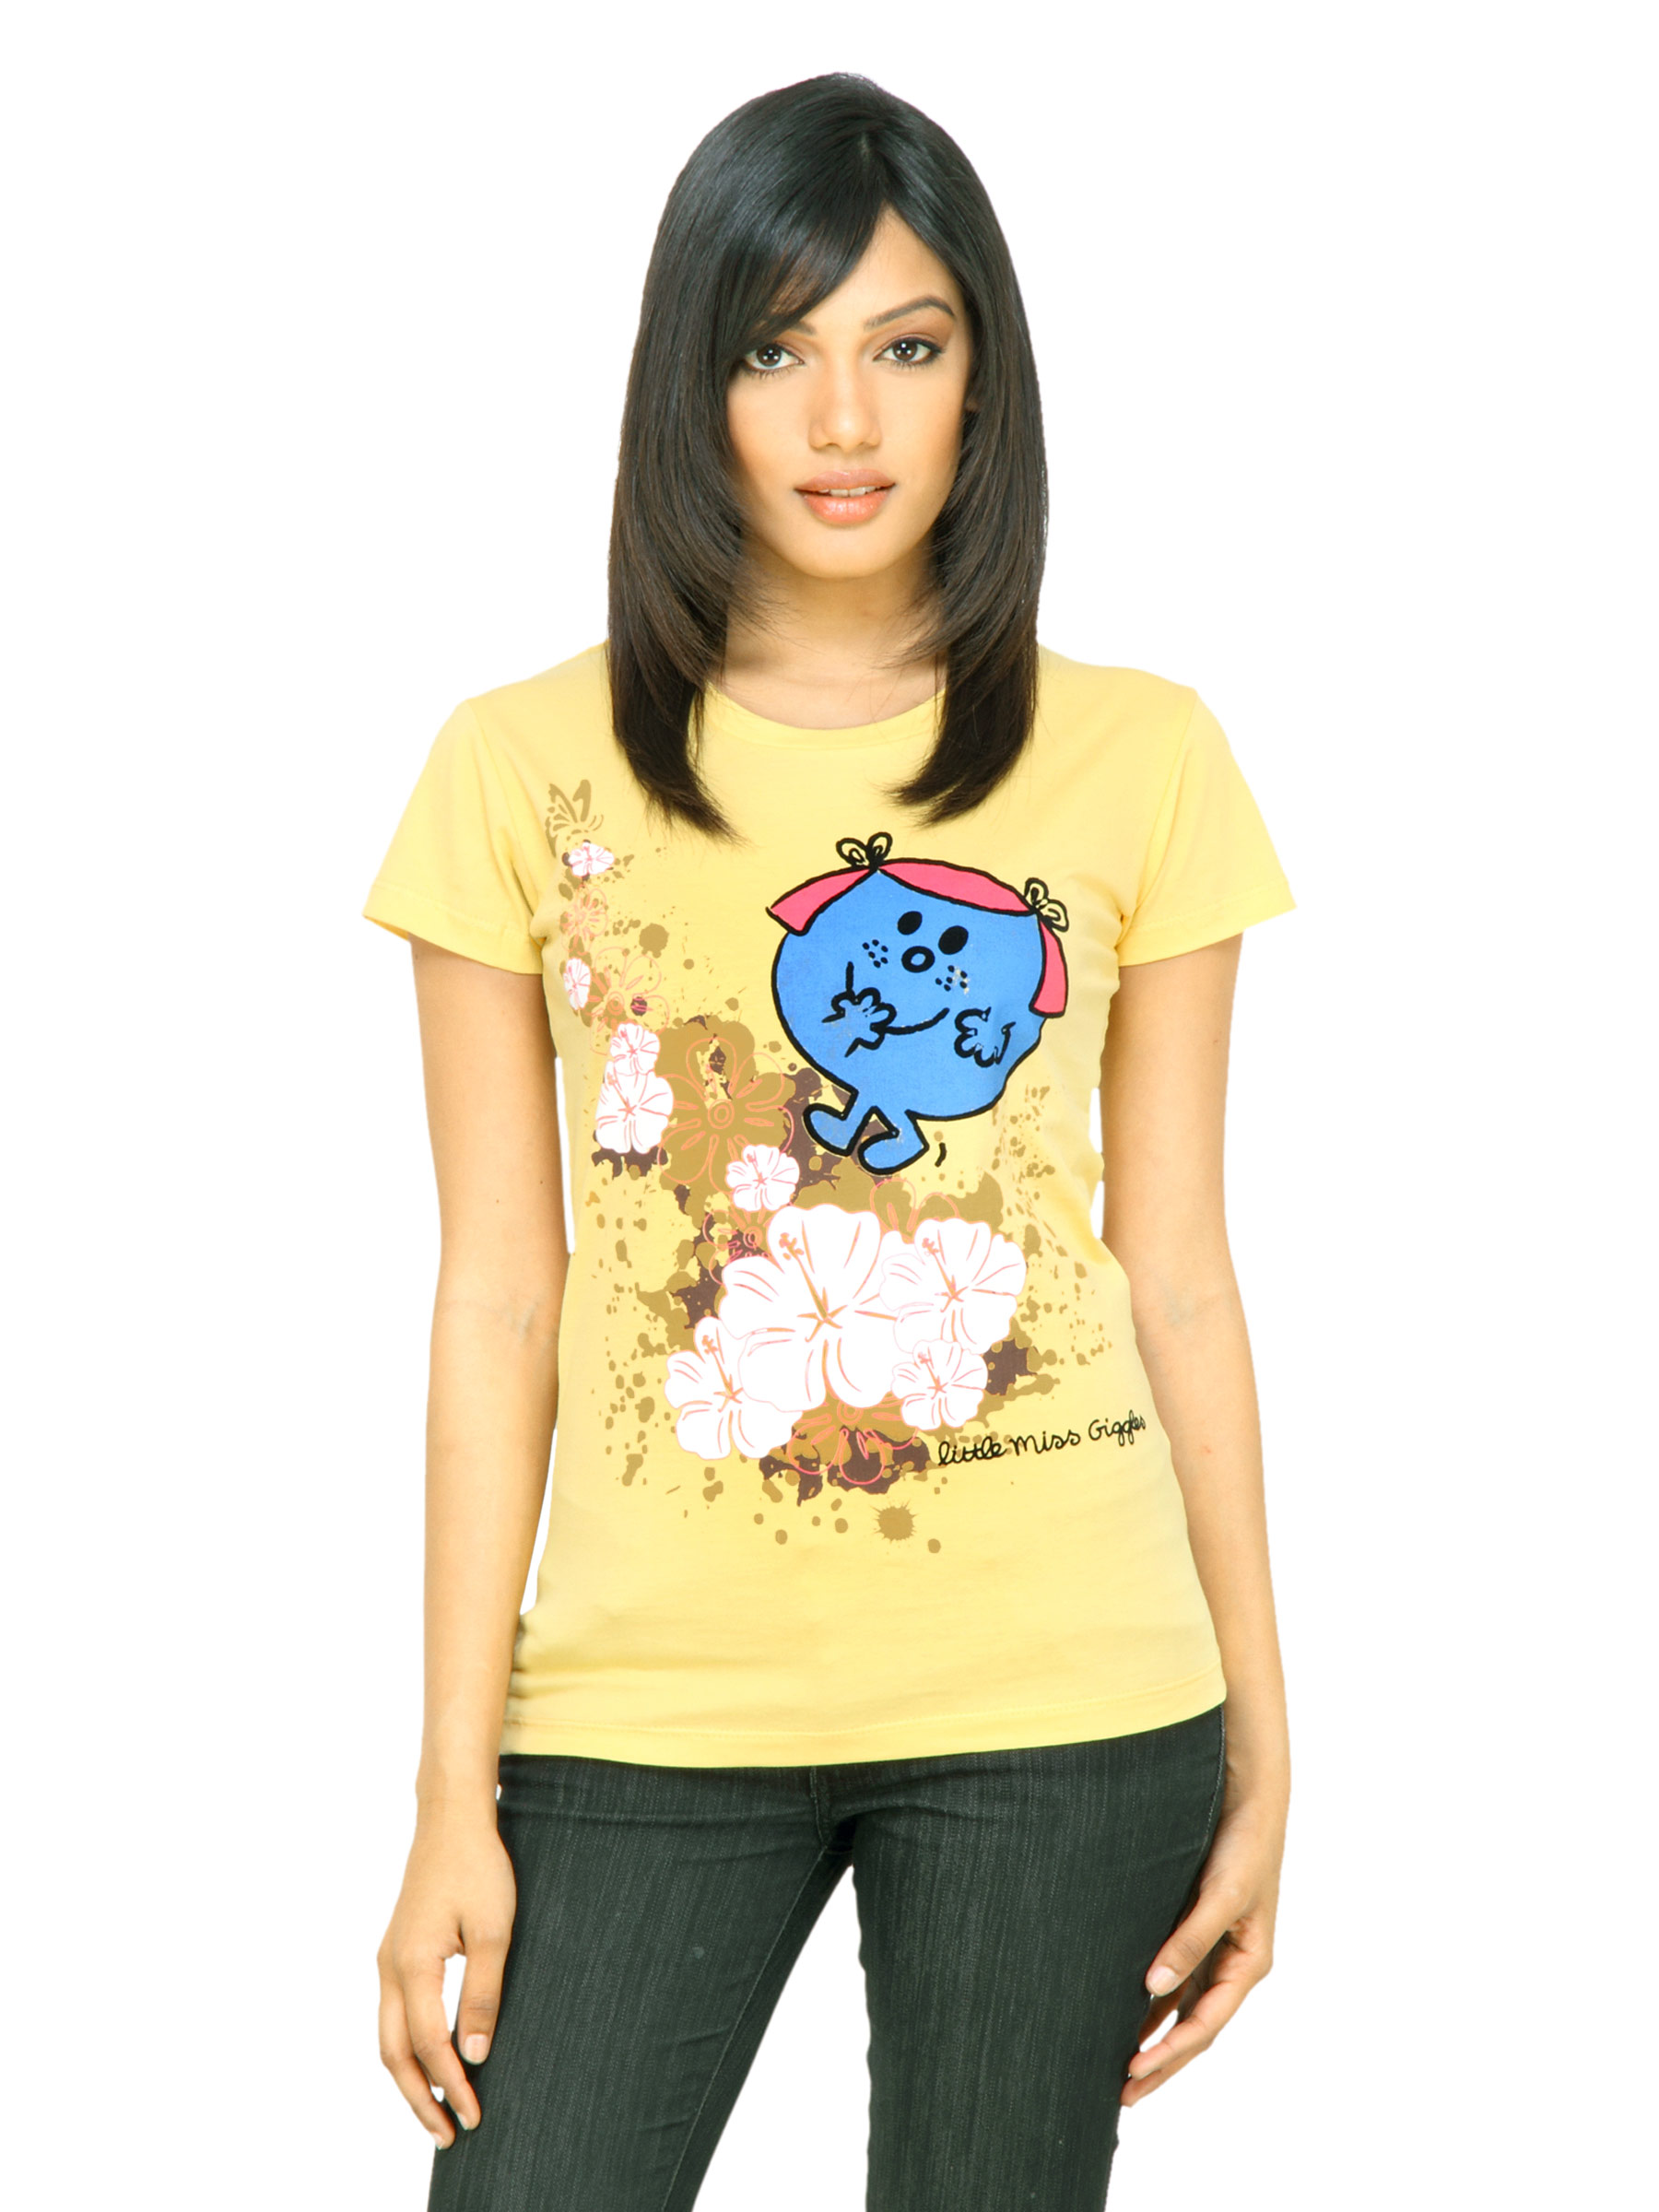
Little Miss Women Flower Yellow Tshirt
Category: Apparel / Topwear / Tshirts
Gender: Women
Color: Yellow
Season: Fall 2011
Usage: Casual